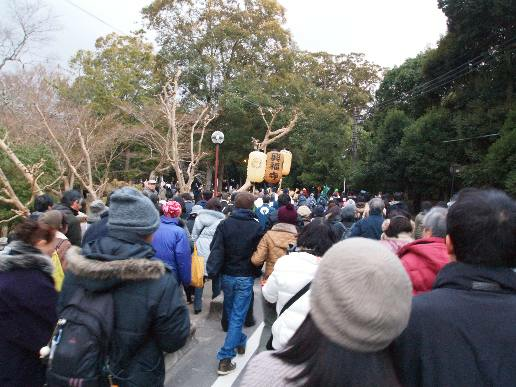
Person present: Yes